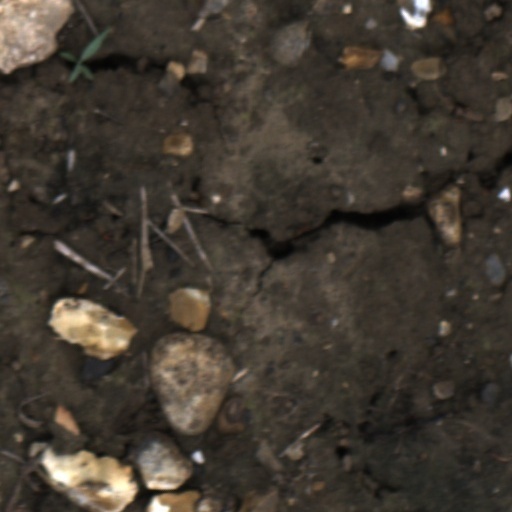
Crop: wheat